Baltic Centre for Contemporary Art

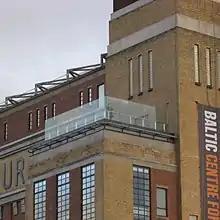
The exterior viewing platform at Baltic.

The conversion of the flour mills was a complex and technically challenging task. The grain silos were removed, leaving the brick façades unsupported, and a 1,000 tonne steel frame was required to support the remaining building. Four new main floors were inserted into the building supported by a row of pillars. Intermediary floors made out of steel frames and thin concrete were also inserted. These were designed to be removable as to adapt the building and create variable spaces for art. With 13 separate levels in total, Williams claimed he purposefully wanted to create a sense of disorientation for visitors within the building and allow an element of discovery. A spiral staircase winds up the building towards an open-plan office for staff. An efficient ductwork system was installed within the beams which carries heated or chilled air throughout the building. Such a design, conceived of by environmental engineers Atelier Ten, was uncommon for the time. The north and south elevations of the original building were retained along with the original "BALTIC FLOUR MILLS" lettering and red and yellow bricks. The east and west sides were fully glazed, capturing natural light and allowing views of the River Tyne. Additionally, service towers in the corners of the building, a rooftop viewing box, and a low-rise visitor centre were completed—these now comprise part of the building's major elements. The building stands at tall. Glass elevators situated close to the exterior offer views of Newcastle, Gateshead and the River Tyne. A restaurant sits at the top of the building, built in a manner which still allows natural light to reach the top gallery floor. The building's interior largely features glass, concrete, aluminium, Welsh Slate, 'Cor-Ten' steel, and Swedish pine. The furniture, purposely built to be flexible and adaptable, was designed by Swedish designer Åke Axelsson.